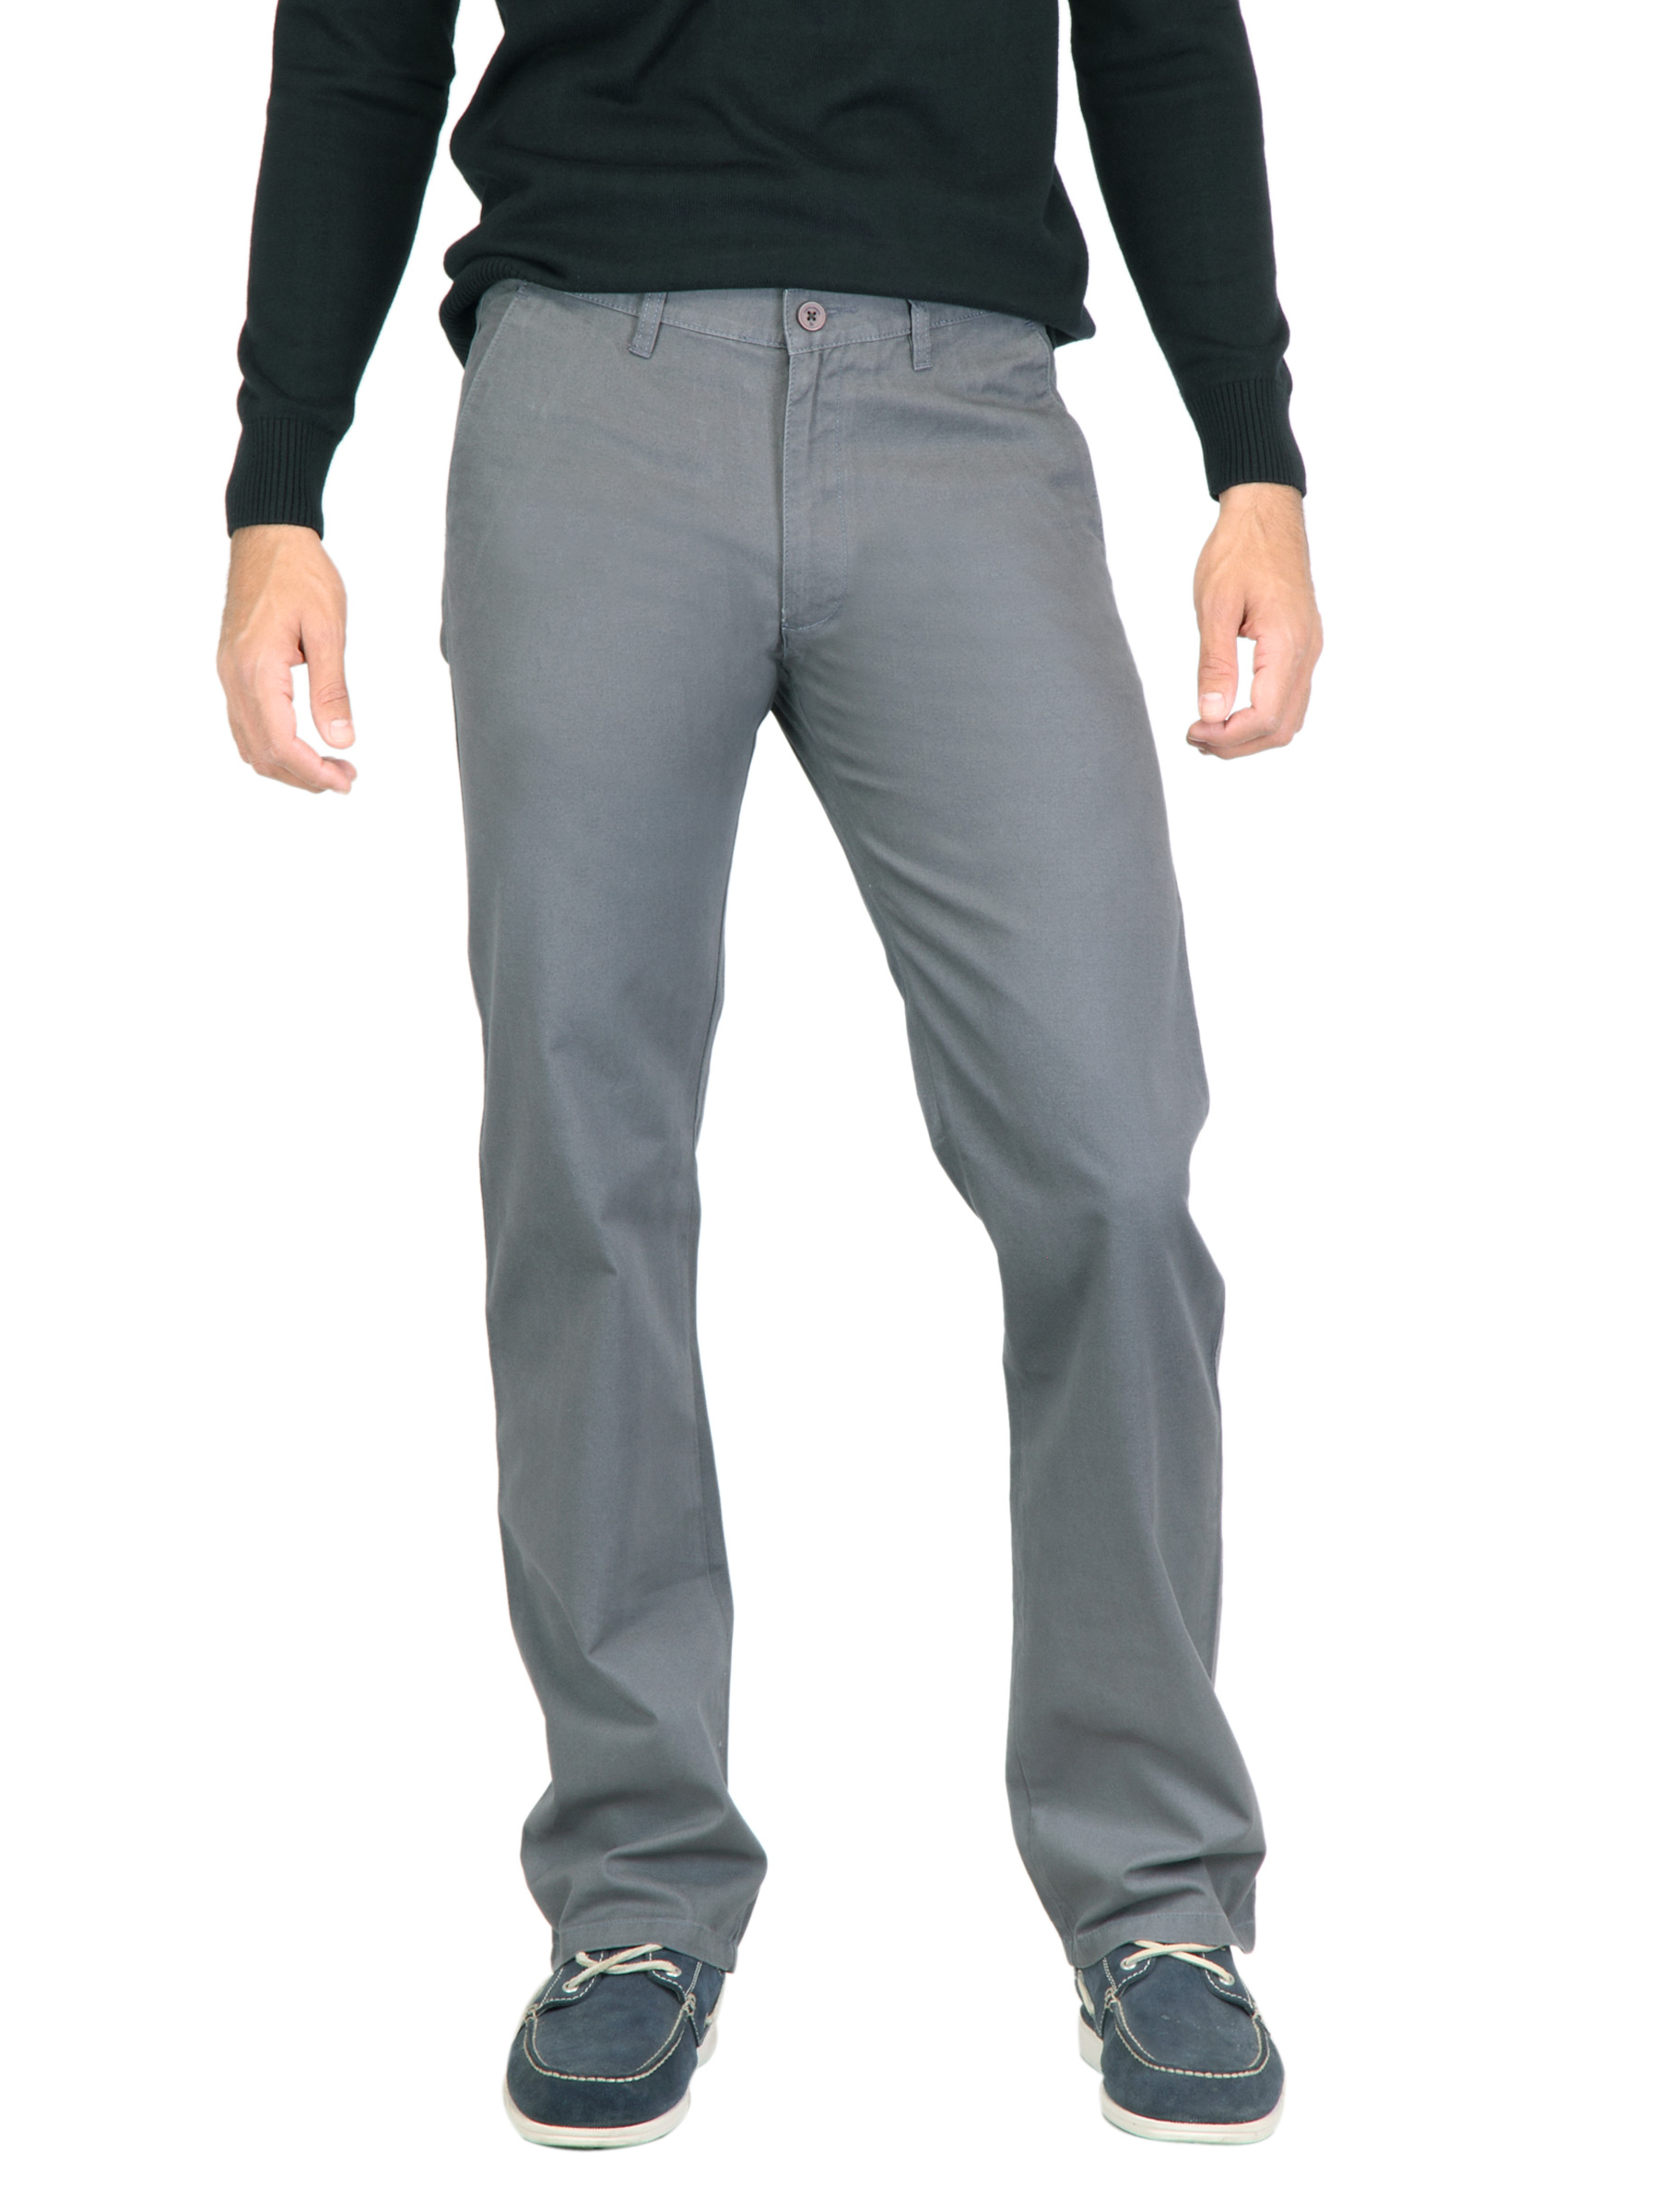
Highlander Men Solid Grey Trouser
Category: Apparel / Bottomwear / Trousers
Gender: Men
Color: Grey
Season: Fall 2011
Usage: Casual